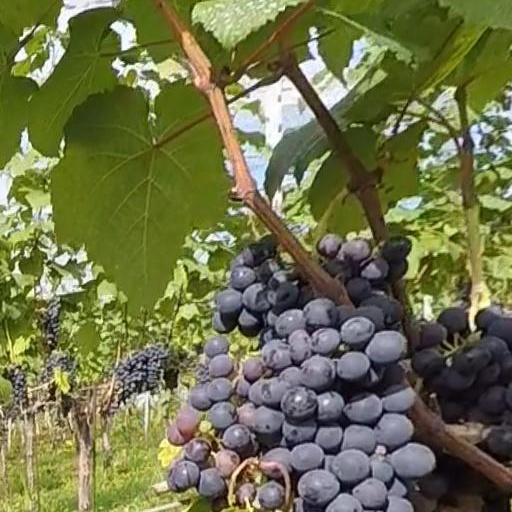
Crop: grape